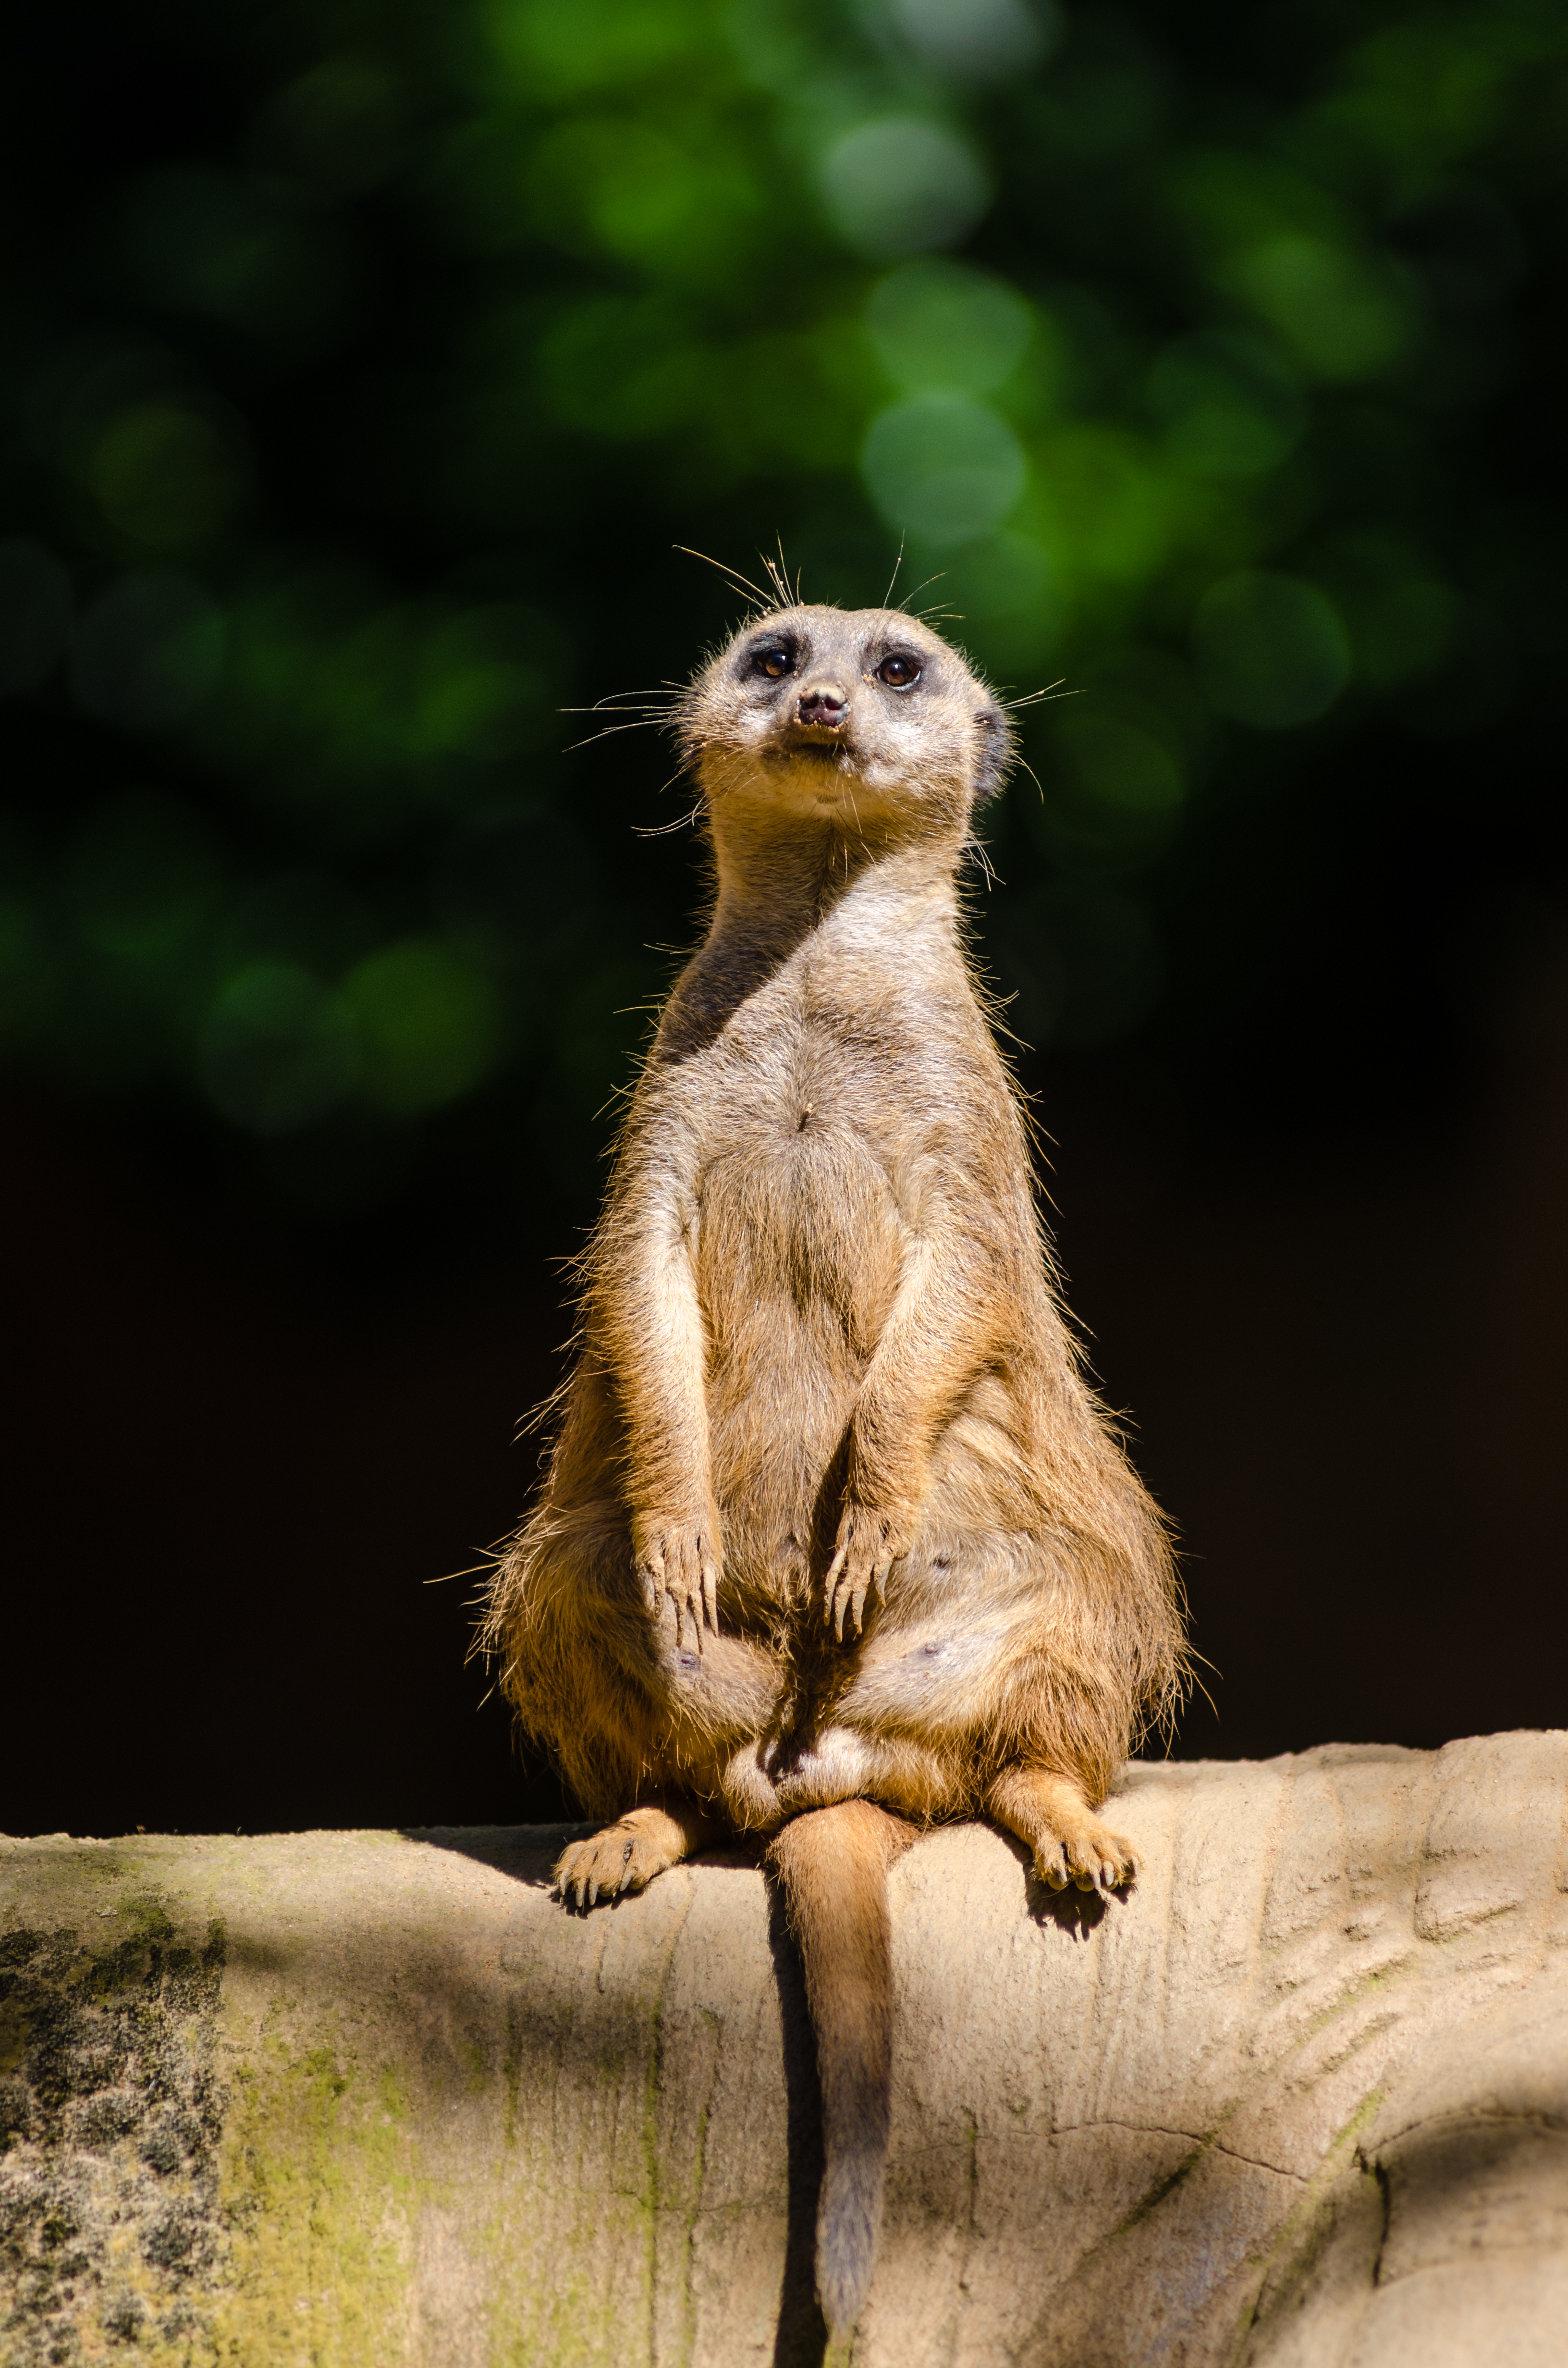
nature, bokeh, animal, cute, wildlife, zoo, mammal, nikon, fauna, whiskers, vertebrate, tier, grn, adorable, d7000, niedlich, tierpark, meerkat, erdmnnchen, mongoose